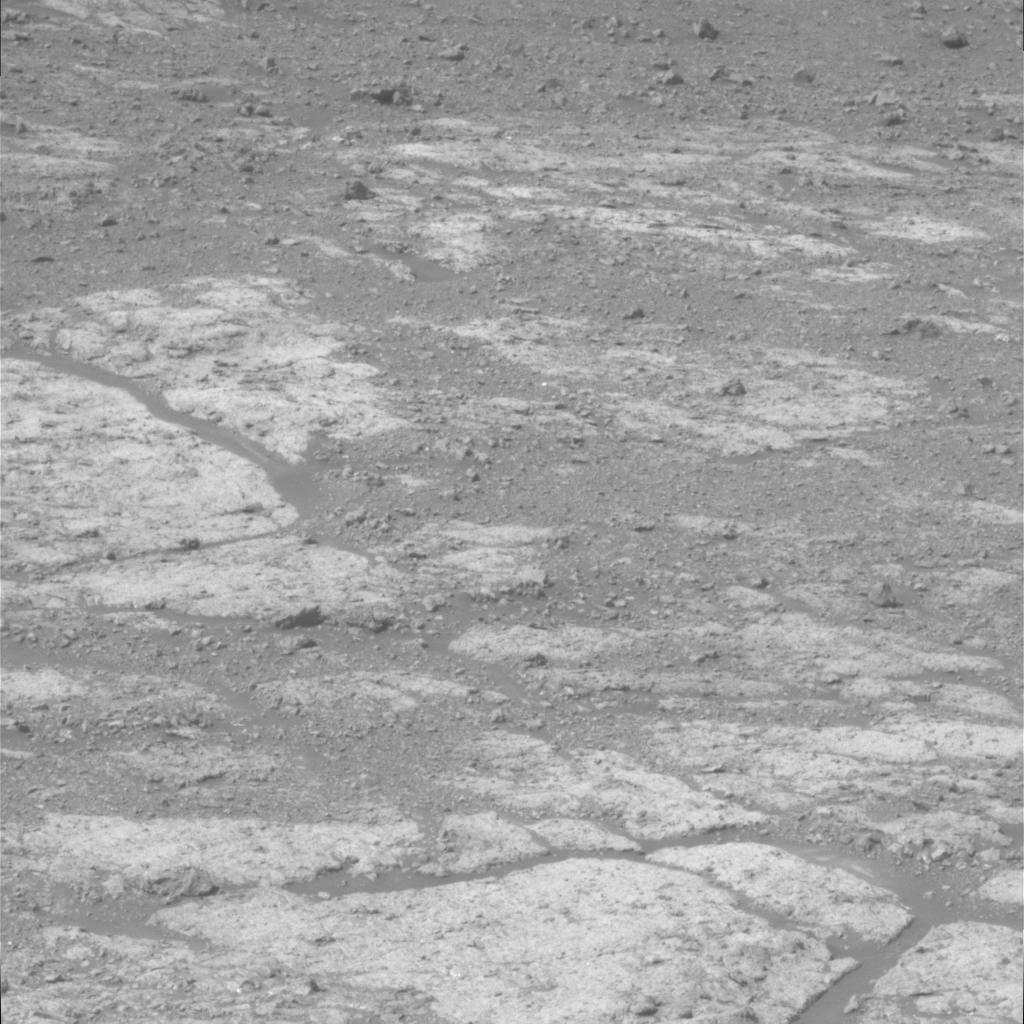
Surface features visible: Rock Outcrops, Float Rocks, Clasts, Soil, Nearby Surface